German Americans

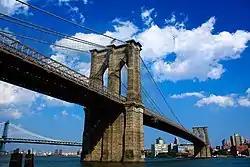
Brooklyn Bridge by John A. Roebling

German immigrants who arrived before the 19th century tended to have been members of the Evangelical Lutheran Churches in Germany, and created the Lutheran Synods of Pennsylvania, North Carolina and New York. The largest Lutheran denominations in the U.S. today—the Evangelical Lutheran Church in America, the Lutheran Church–Missouri Synod, and the Wisconsin Evangelical Lutheran Synod—are all descended from churches started by German immigrants among others. Calvinist Germans founded the Reformed Church in the United States (especially in New York and Pennsylvania), and the Evangelical Synod of North America (strongest in the Midwest), which is now part of the United Church of Christ. Many immigrants joined different churches from those that existed in Germany. Protestants often joined the Methodist church. In the 1740s, Count Nicolas von Zinzendorf tried to unite all the German-speaking Christians—(Lutheran, Reformed, and Separatists)—into one "Church of God in the Spirit". The Moravian Church in America is one of the results of this effort, as are the many "Union" churches in rural Pennsylvania.